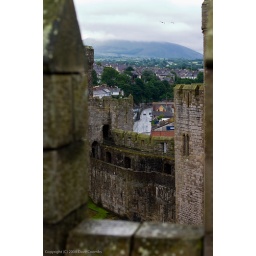
View of the town of Caernarfon, countryside, and mountains in the distance, from the top of one of the towers of Caernarfon Castle, Wales.